Alphons Diepenbrock

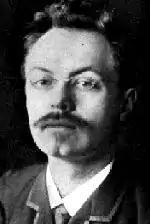
Alphons Diepenbrock.

Alphonsus Johannes Maria Diepenbrock (2 September 1862 in Amsterdam – 5 April 1921) was a Dutch composer, essayist and classicist.